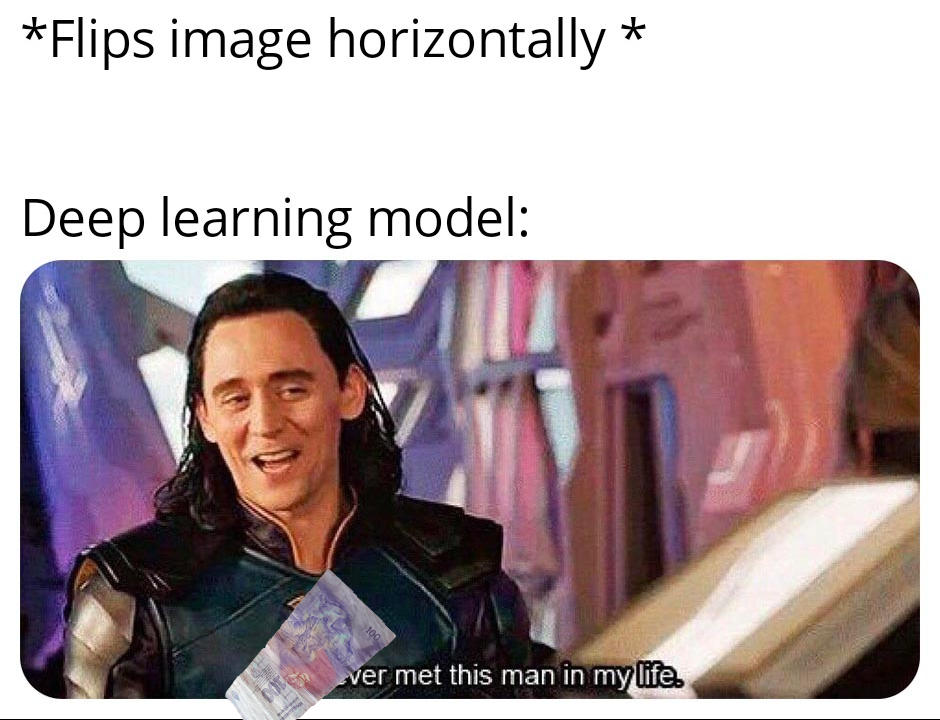
Denominación: 100